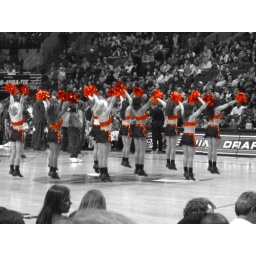
"Let's Get Loud" in black and white and red